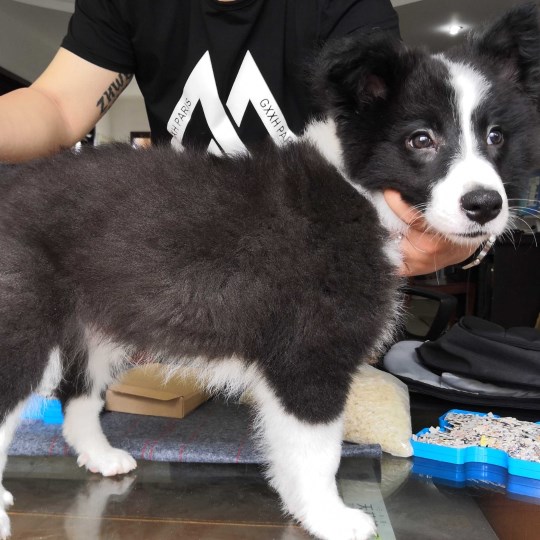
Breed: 2594-n000109-Border_collie